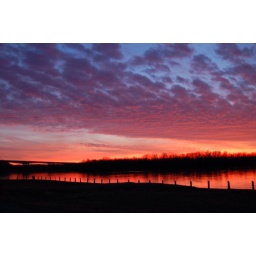
sunset over creve coeur lake and the page bridge